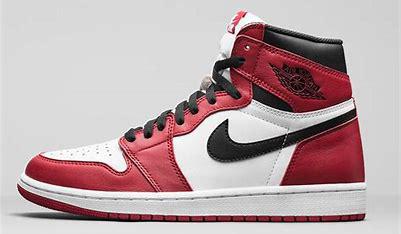
Brand: Jordan
Model: 1 Retro OG